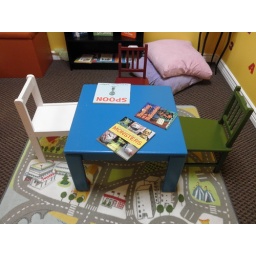
Mini chairs and table in the kids room